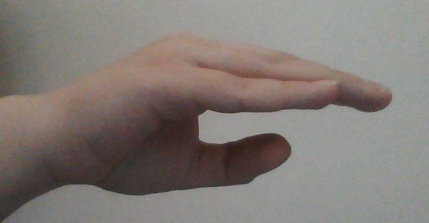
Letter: jeem